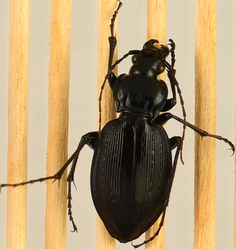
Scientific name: Pterostichus lachrymosus
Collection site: Mountain Lake Biological Station NEON (MLBS), plot MLBS_009